Shanghai Tower

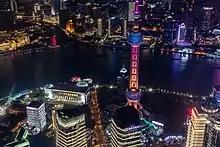
View from Shanghai Tower Observation Deck showing The Bund, Huangpu River, and The Oriental Pearl Tower

In September 2011, Mitsubishi Electric announced that it had won a bid to construct the Shanghai Tower's elevator system. Mitsubishi supplied all of the tower's 149 elevators, including three high-speed models capable of traveling per minute ( per hour). When they were installed (2014), they were the world's fastest single-deck elevators and double-deck elevators, respectively. A 10 May 2016 Mitsubishi press release stated that one of the three installed shuttle elevators traveled at 1230 meters/minute – the equivalent of , the highest speed ever attained by a passenger elevator installed in a functioning building. The building also broke the record for the world's furthest-traveling single elevator, at , surpassing the record held by the Burj Khalifa. The Shanghai Tower's tuned mass damper, designed to limit swaying at the top of the structure, was the world's largest at the time of its installation.